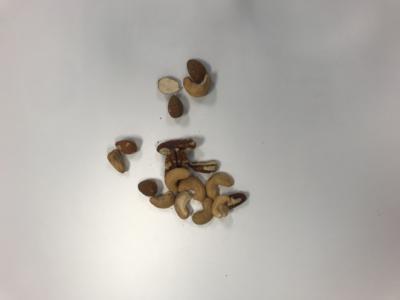
Label: generalcompost